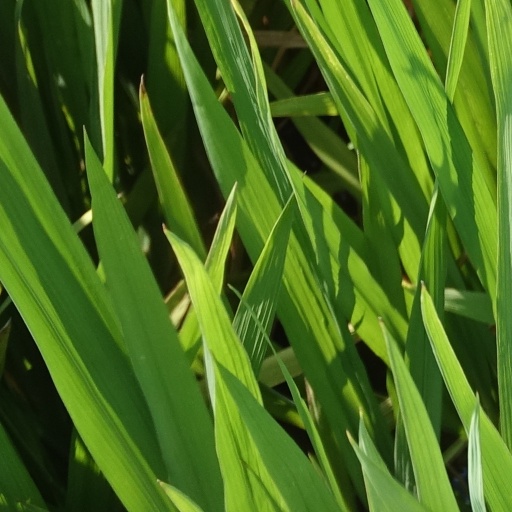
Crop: rice